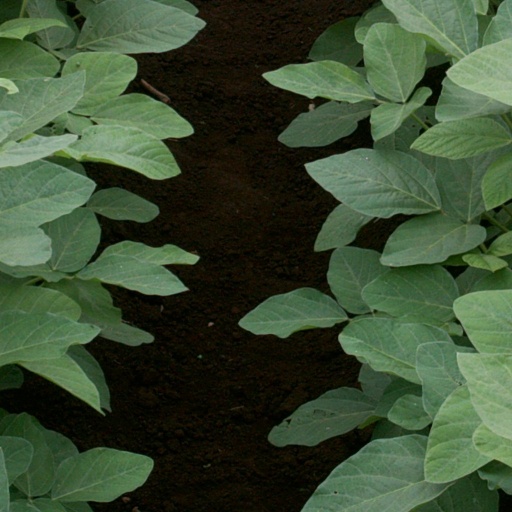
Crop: soybean